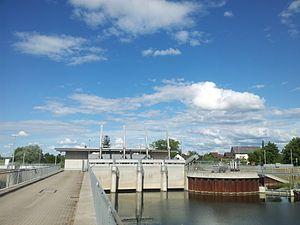
Le polder de Söllingen et Greffern est un bassin de rétention pour protéger des inondations dans le Rhin supérieur. Situé dans les quartiers de Greffern et Söllinger de la commune de Rheinmünster, le polder qui s'étend sur 580 ha et est construit entre 1998 et 2005 peut absober un volume allant jusqu'à 12 millions de m3 d'eau.